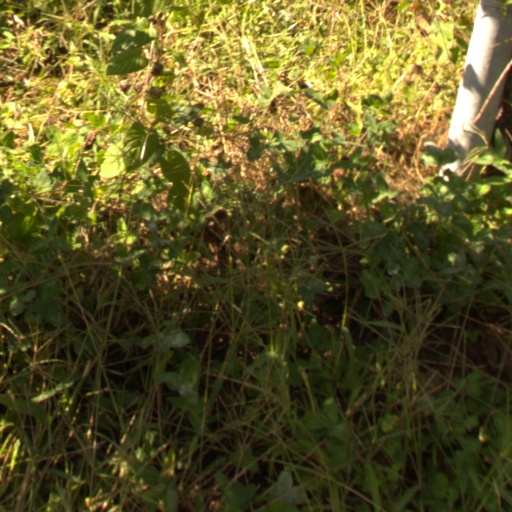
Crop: grape